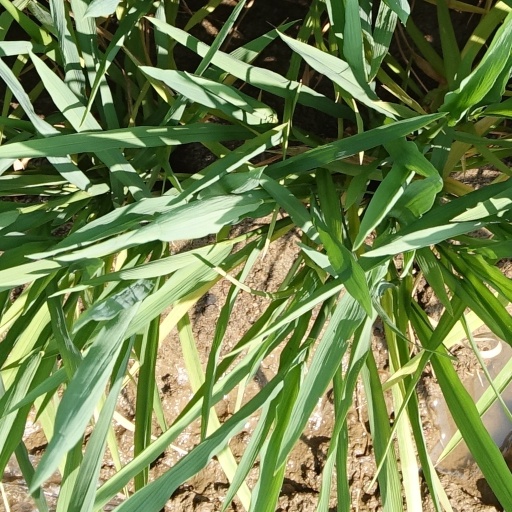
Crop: rice